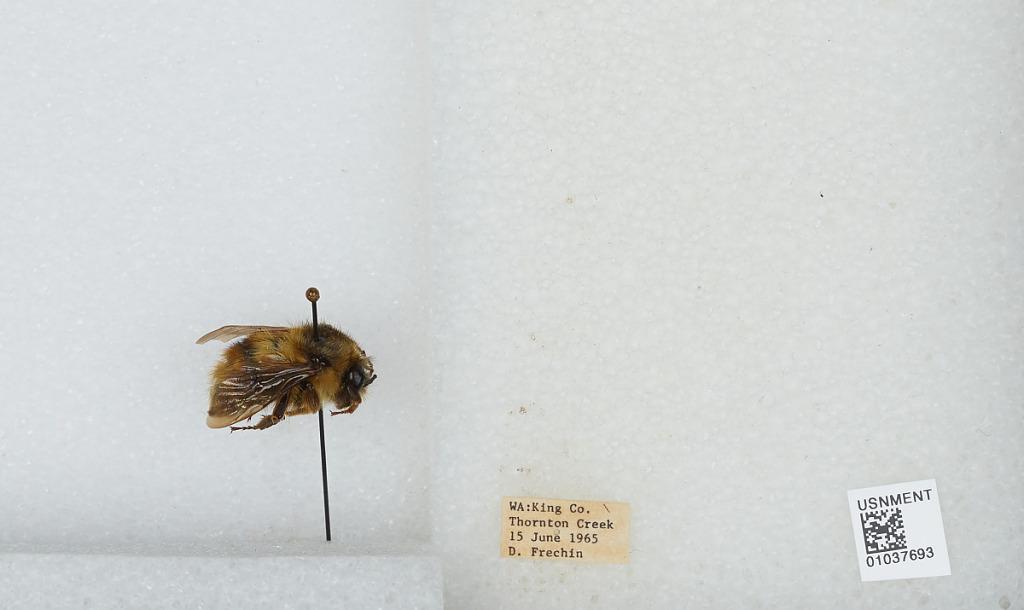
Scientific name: Bombus (Pyrobombus) mixtus Cresson
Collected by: D. Frechin
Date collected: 1965-6-15
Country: United States
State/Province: Washington
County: King
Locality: Thornton Creek
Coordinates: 47.7031, -122.309